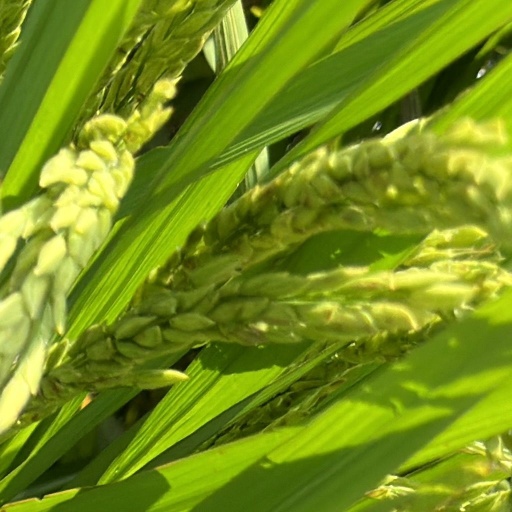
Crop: rice